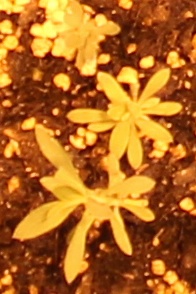
Label: Kochia